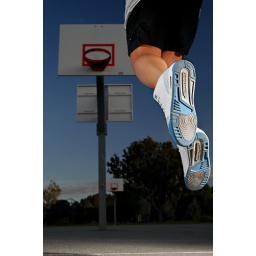
430ex and vivitar 285hv both bare cross both @ 1/2 power triggered by v2